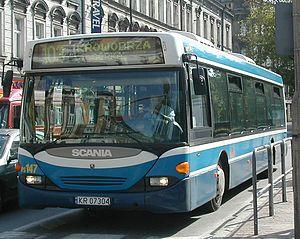
La ville de Cracovie compte 757 430 habitants. Les transports publics sont gérés et financés par la ZIKiT, et effectués majoritairement par la MPK. Le premier opérateur privé, choisi à la suite d'un appel d'offres, a été introduit le 1ᵉʳ mai 2008. Il s'agit d'Egged-Mobilis.